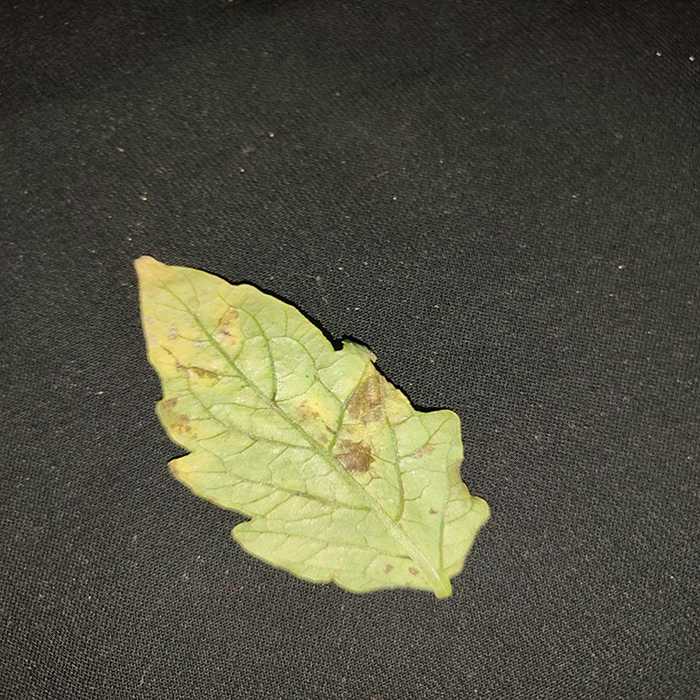
Plant: Tomato
Label: Tomato Bacterial spot